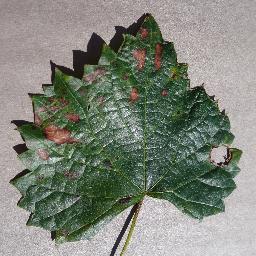
Label: Grape___Esca_(Black_Measles)